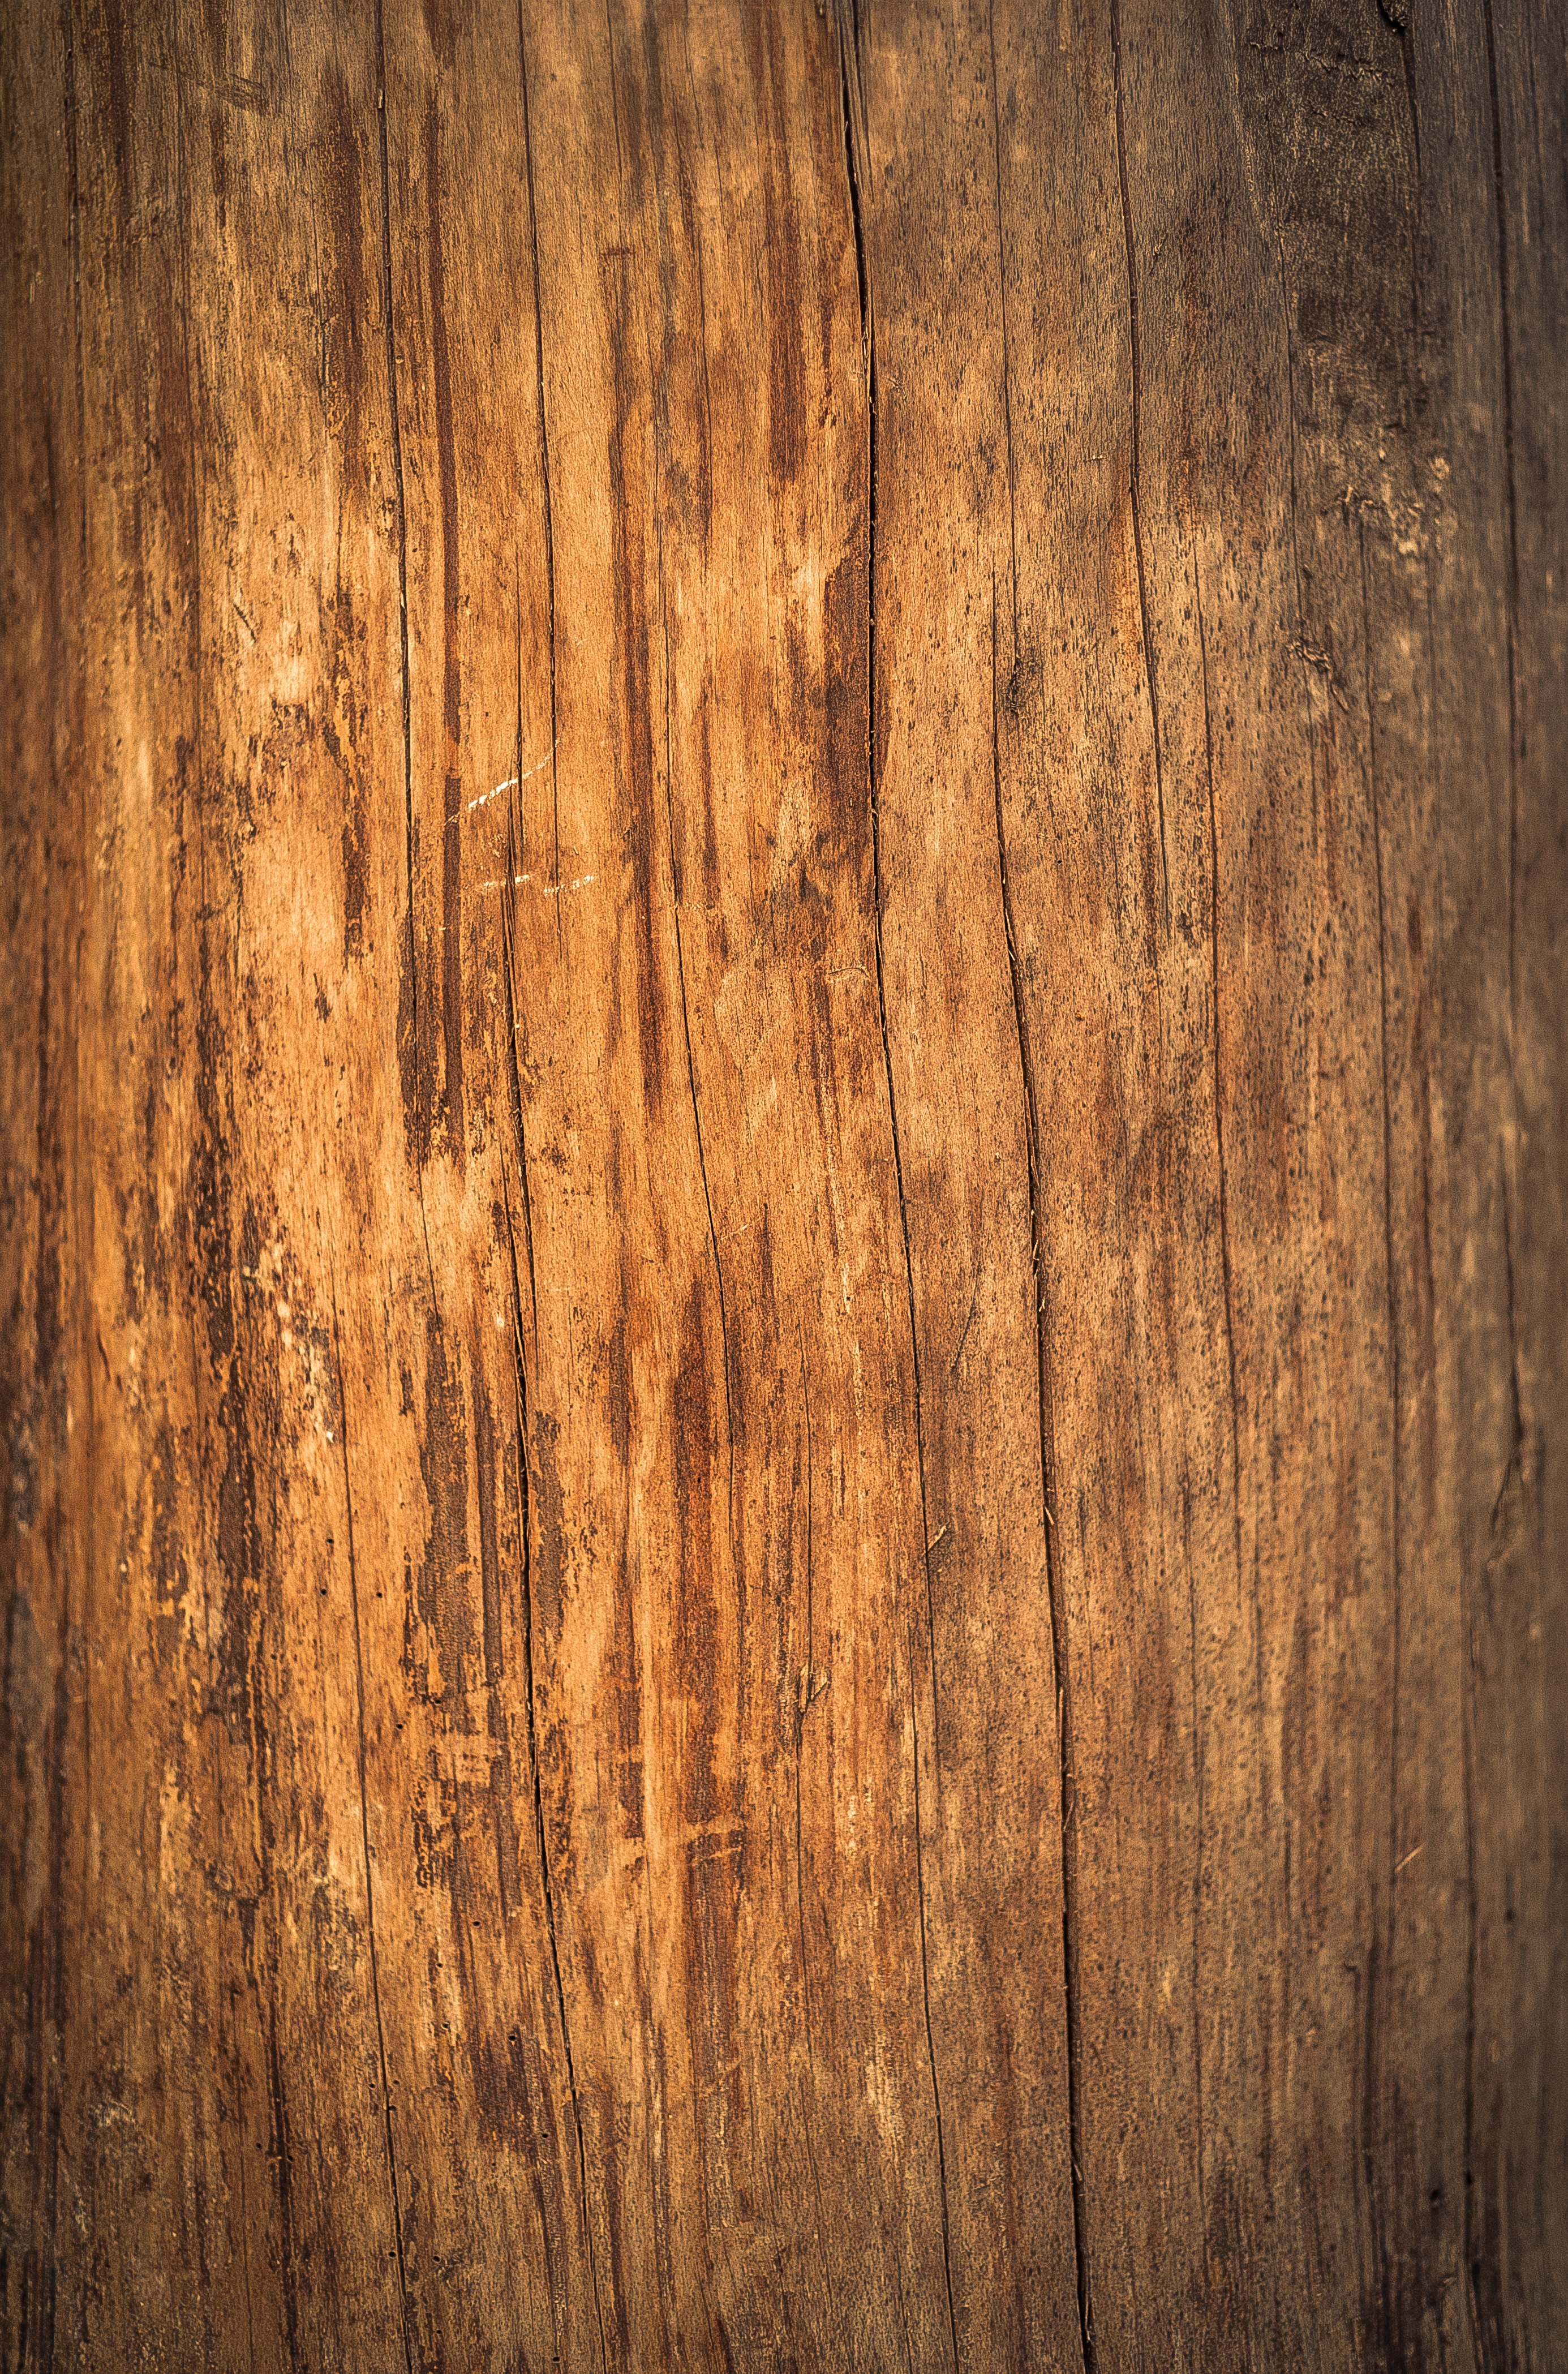
tree, nature, branch, plant, board, wood, grain, texture, floor, trunk, old, soil, weathered, background, hardwood, flooring, wood flooring, plant stem, woody plant, laminate flooring, wood stain